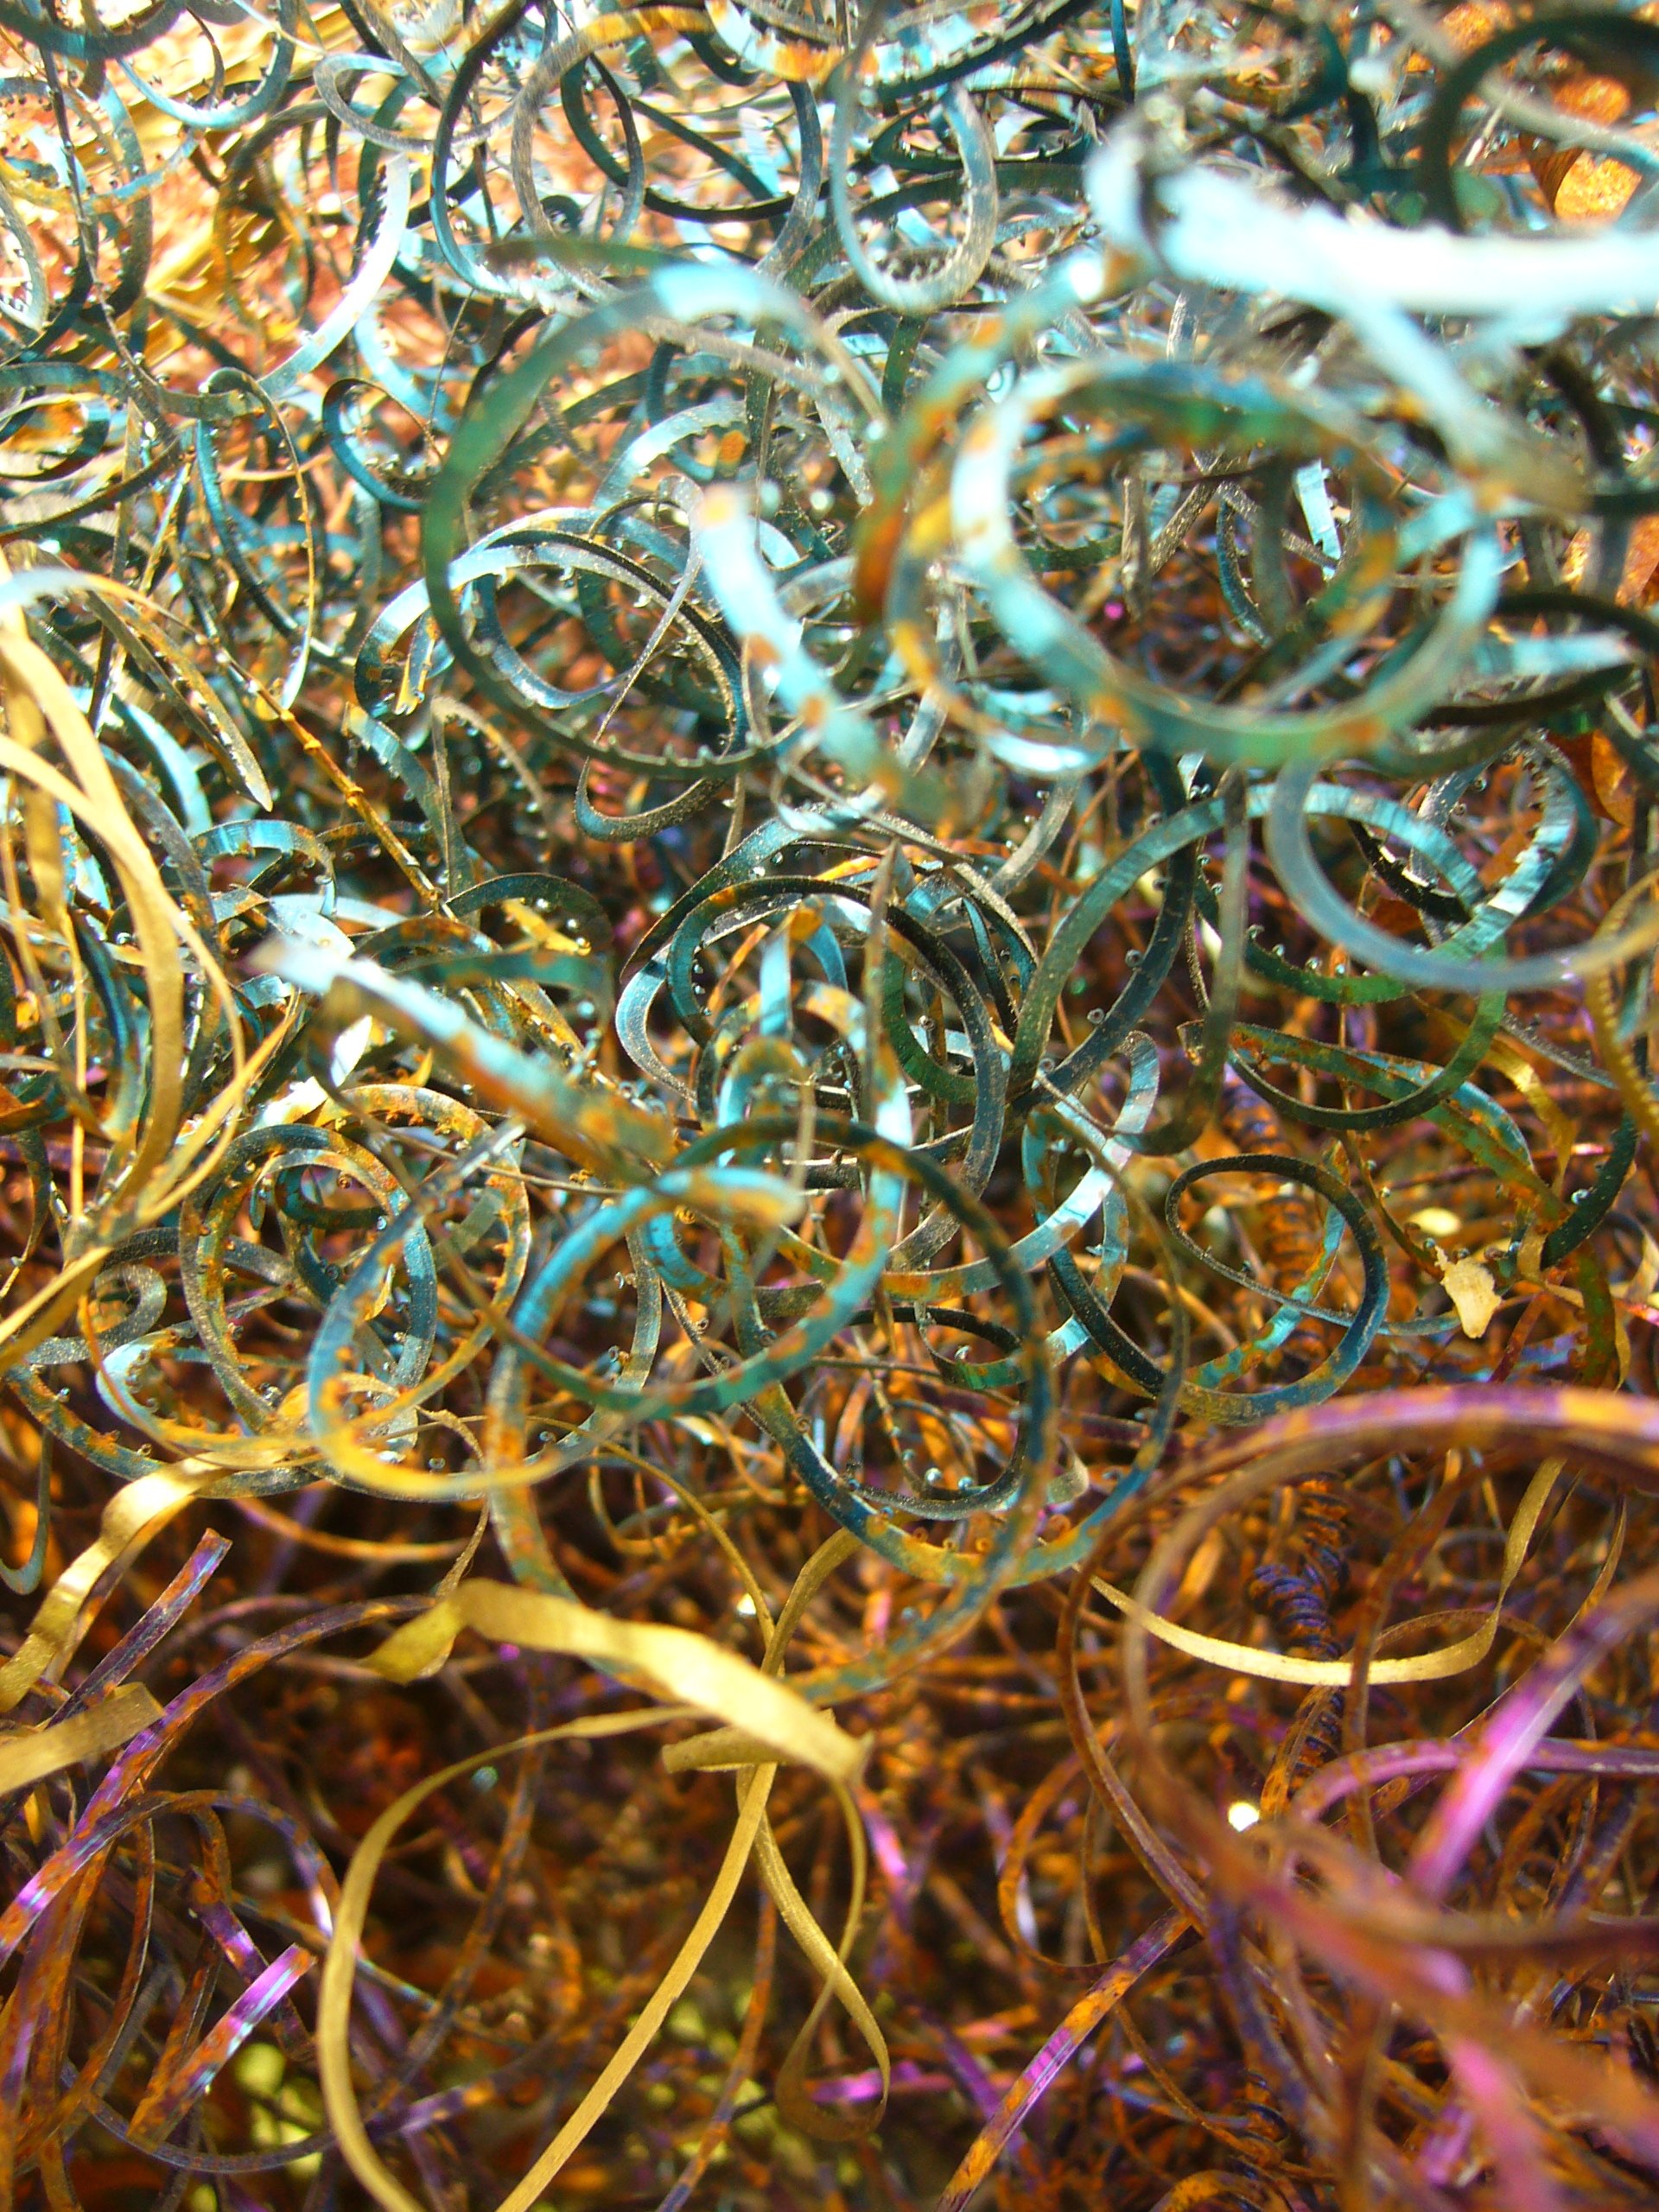
branch, leaf, flower, pattern, seaweed, metal, blue, art, algae, stainless, chips